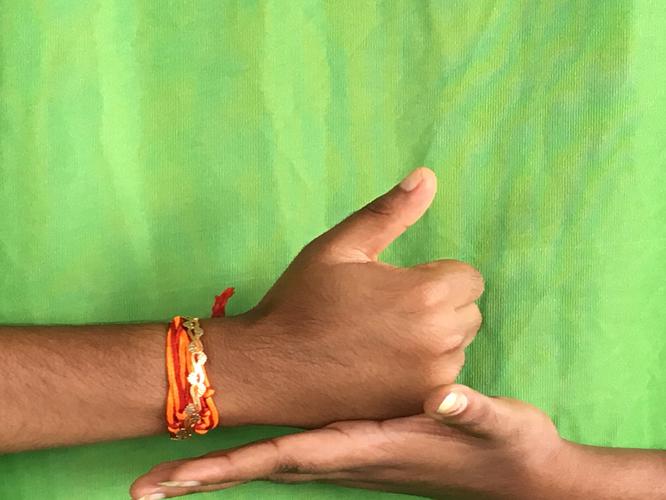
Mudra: Shivalinga
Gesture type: double_hand